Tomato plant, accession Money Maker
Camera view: horizontal (90 deg, fisheye); turntable rotation: 300 degrees
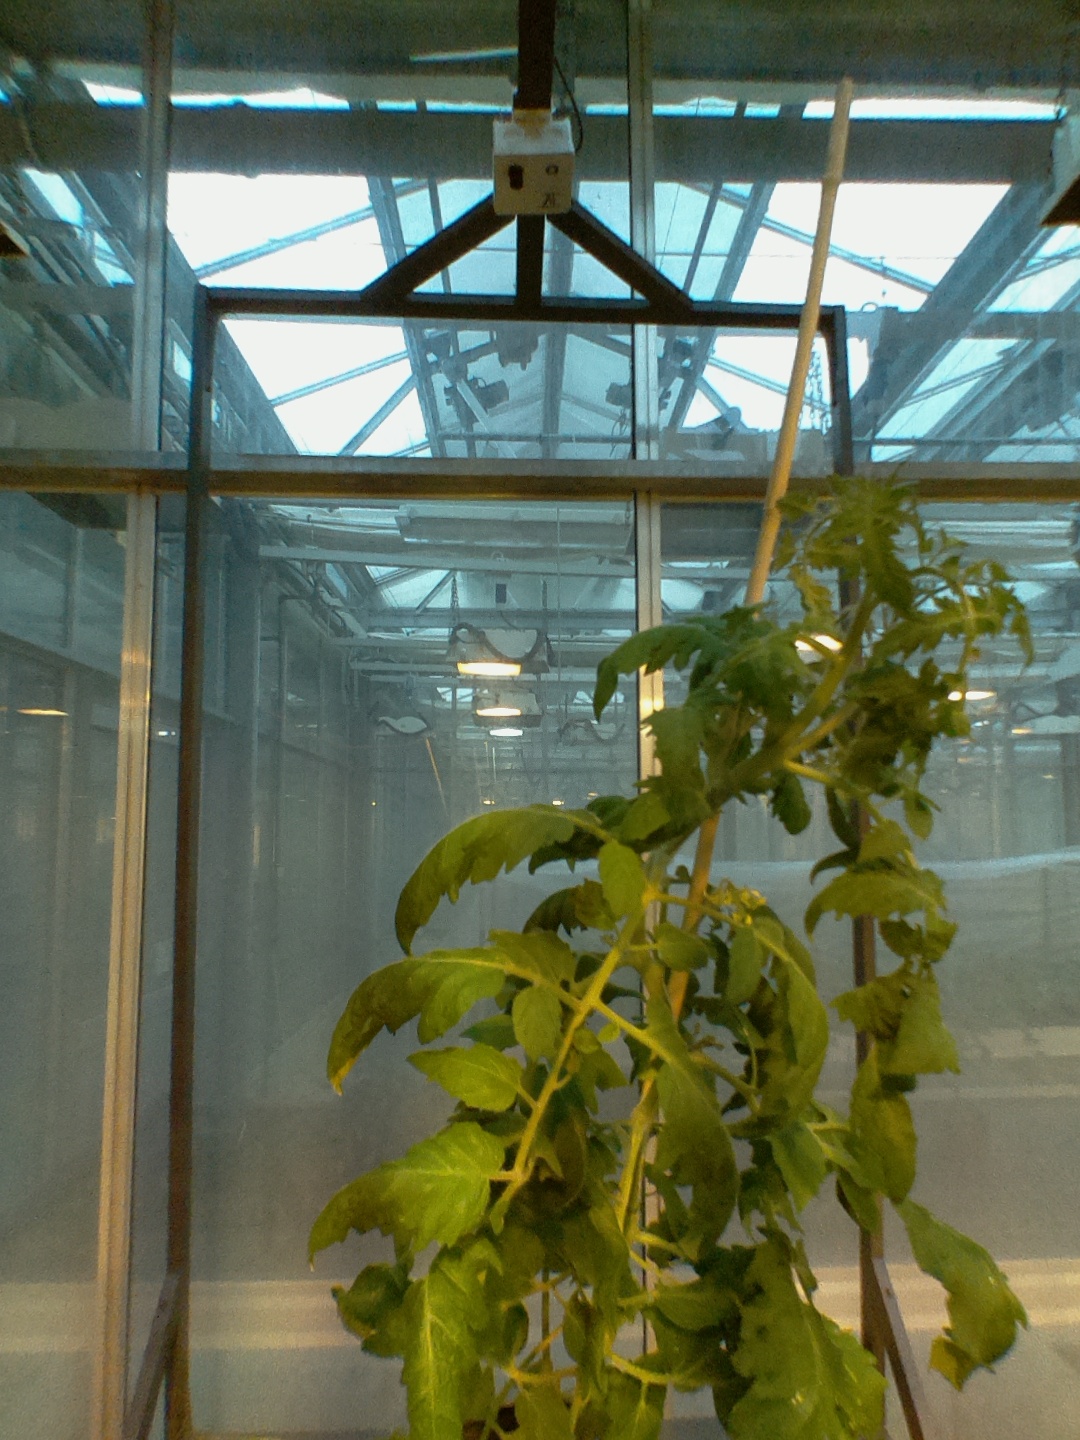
BBCH growth stage 68: Full flowering, 80%-90% of flowers open, more petals falling